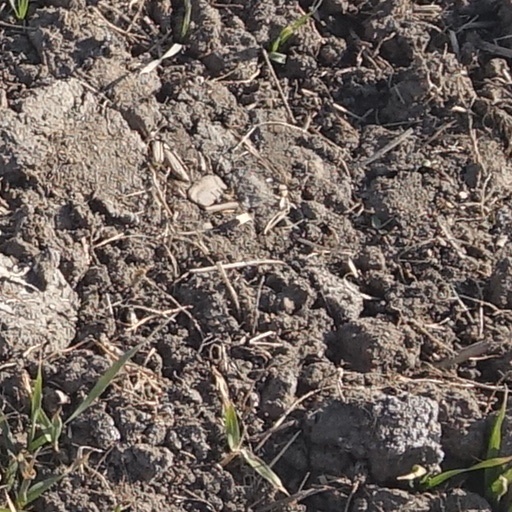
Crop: wheat